Ar-Ruʼays

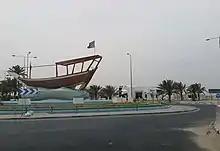
Dhow Roundabout in Al Ruwais provides access to both the Al Ruwais Police Station and the Al Ruwais Port.

One of the earliest harbor towns in Qatar, Al Ruwais accommodates what is believed to be the oldest surviving mosque in Qatar. Initially built around the 17th century, Ruwais Mosque was reconstructed in the 1940s. According to local tradition, the mosque was constructed at the behest of Ahmed Ezz el-Din bin Kassab Al-Sadah. After being struck by lightning in 1970, the minaret wall was reconstructed using seashell brick. As a result of the mosque's worsening exterior condition, the Qatar Museums Authority launched a restoration project in 2014. From December 2014 to January 2015, archaeologists from the Qatar Museums Authority also excavated the eastern portion of the mosque, unearthing pottery shards, animal bones and coins. It is rectangular in shape, with an open courtyard, and can hold around 100 worshipers. The Ministry of Tourism and Al Shamal Municipality are coordinating to preserve the mosque and to promote it as a tourist attraction.